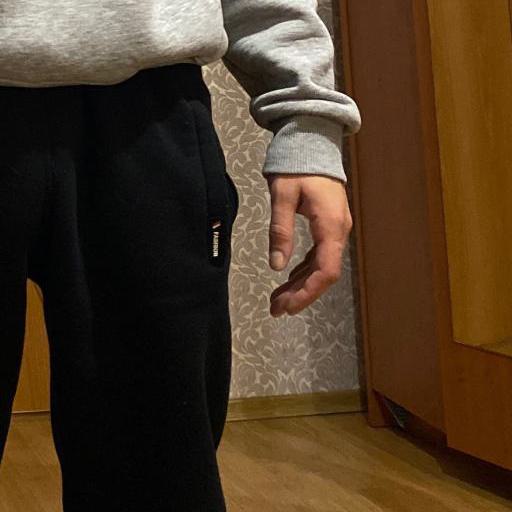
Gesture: no_gesture